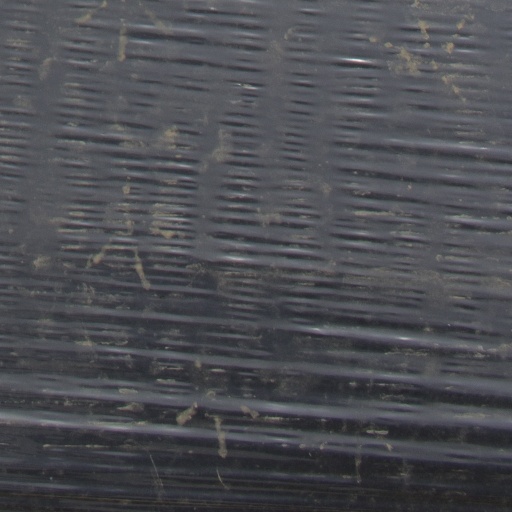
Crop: Jerusalem artichoke